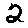
Label: 2